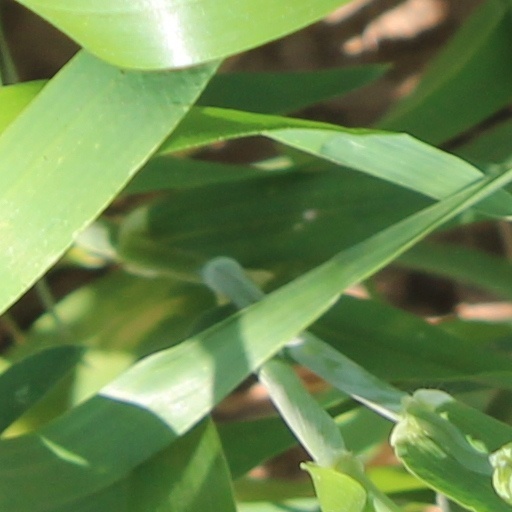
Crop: wheat